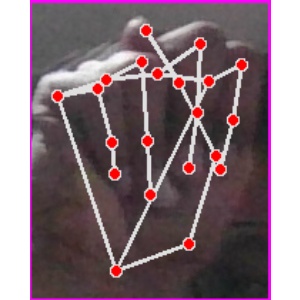
अक्षर: न